Tzadik

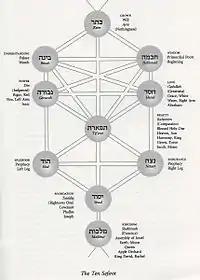
Correspondences; Yesod-Foundation: 9th sefirah, Tzadik, Covenant, channels Heaven to 10th sefirah: Kingship, Earth, Shekhinah, Israelites.

In the system of 10 Sephirot Divine emanations in Kabbalah, each of the 7 emotional expressions is related to an archetypal figure in the Hebrew Bible. The first emanated realm to emerge from God's potential Will in Creation is Atziluth, the World of "Emanation". As it is still nullified to Divinity, so not yet considered a self-aware existence, it is the realm where the 10 Sephirot attributes of God are revealed in their essence. In lower spiritual worlds the sephirot also shine, but only in successively lower degrees, concealed through successive contractions and veilings of the Divine vitality. Seven biblical tzadikim, righteous figures are considered as embodiments of the emotional sephirot of Atzilut: Abraham-Kindness, Isaac-Restraint, Jacob-Mercy, Moses-Endurance, Aaron-Glory, Joseph-Foundation, David-Kingship. While all seven figures are considered supreme Tzadikim, in particular contexts, either Joseph as "Yesod", and Moses as inclusive soul of the community, are identified especially as archetypes for the Tzadik in general.